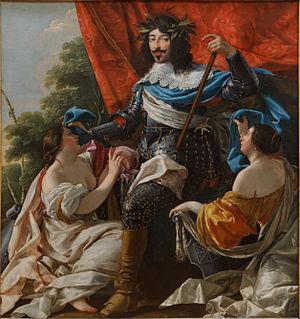
L'école française de peinture est un concept utilisé dans le monde de l'art pour référer à une tradition commune à l'ensemble des peintres français du temps où l'Académie royale de peinture et de sculpture, puis l'Institut de France, établissent les canons. Bien que la périodicité fasse débat, il considère qu'elle est née au xviiᵉ siècle et qu'elle s'est éteinte à la fin du xixᵉ siècle. L'« école française » de peinture a été définie a posteriori. Jusqu'à peu, l'expression ne s'appliquait pas aux peintres contemporains.